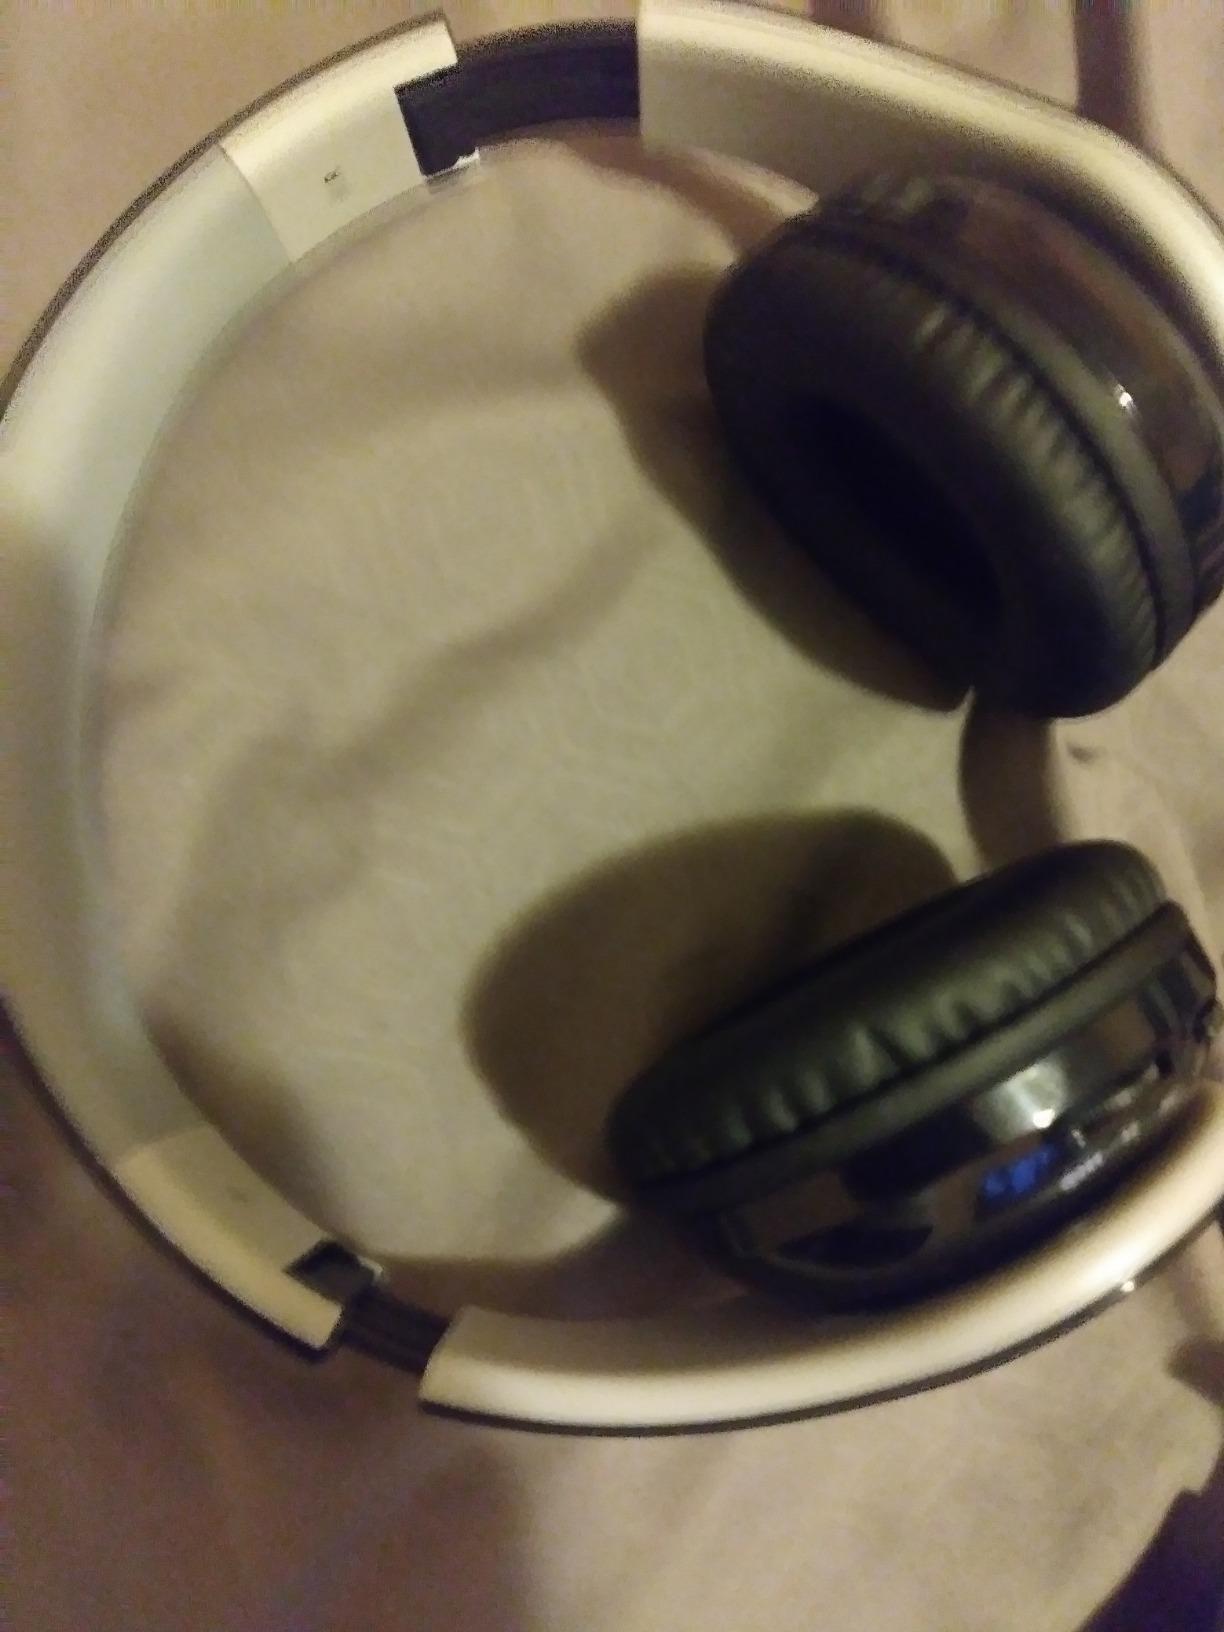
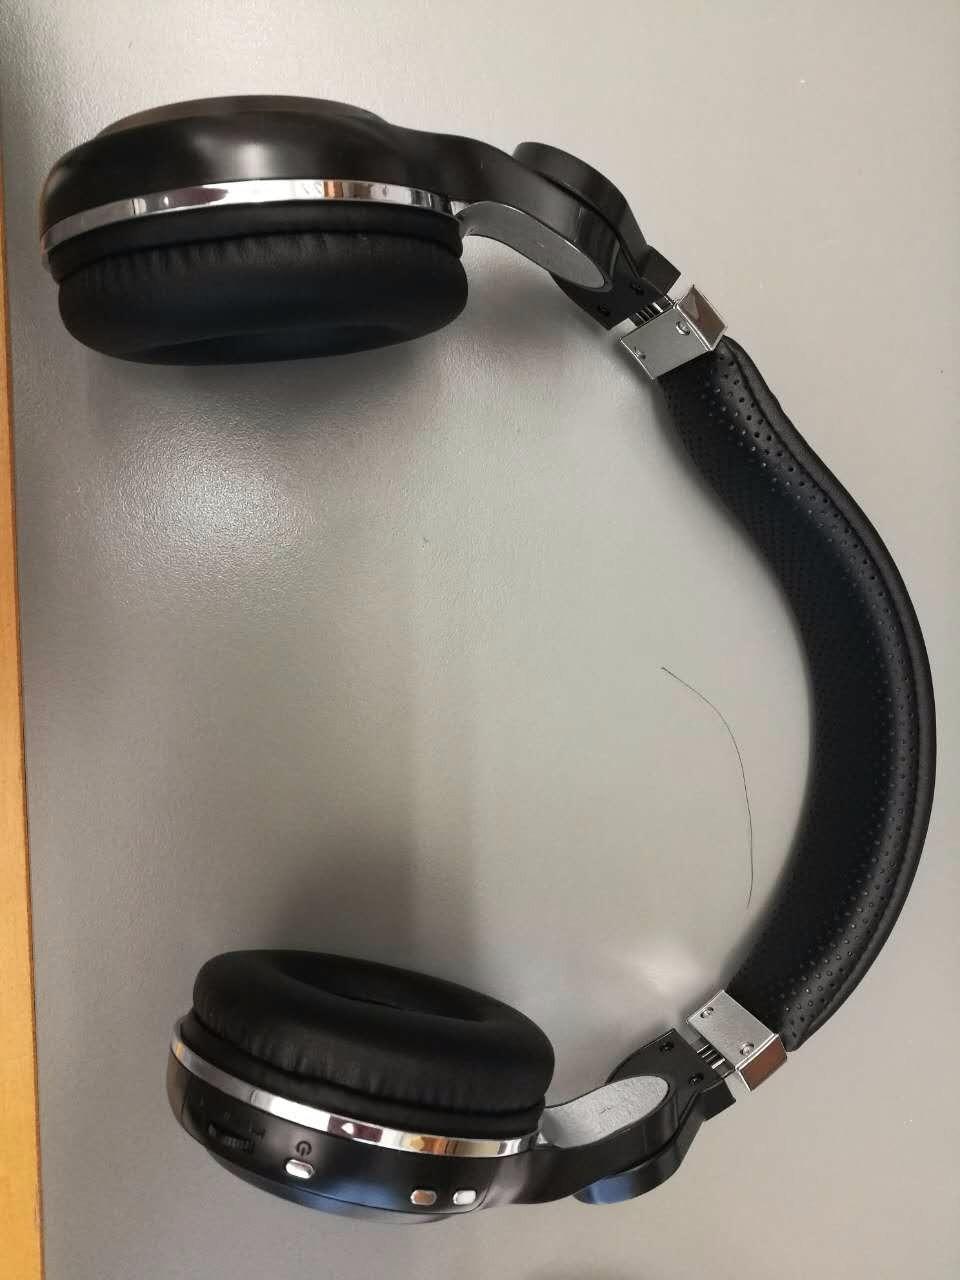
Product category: headphones
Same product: no